Veronica Mars

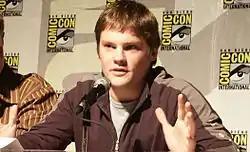
Teddy Dunn, who portrayed Duncan Kane, originally auditioned for the role of Logan Echolls.

Kristen Bell was chosen to play Veronica Mars from more than 500 women who auditioned for the role. Bell felt that it was "just luck" that Rob Thomas saw that "I have some sass to me, and that's exactly what he wanted." Bell thought that her cheerleader looks and an outsider's attitude set her apart from the other women who auditioned.